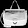
Label: Bag